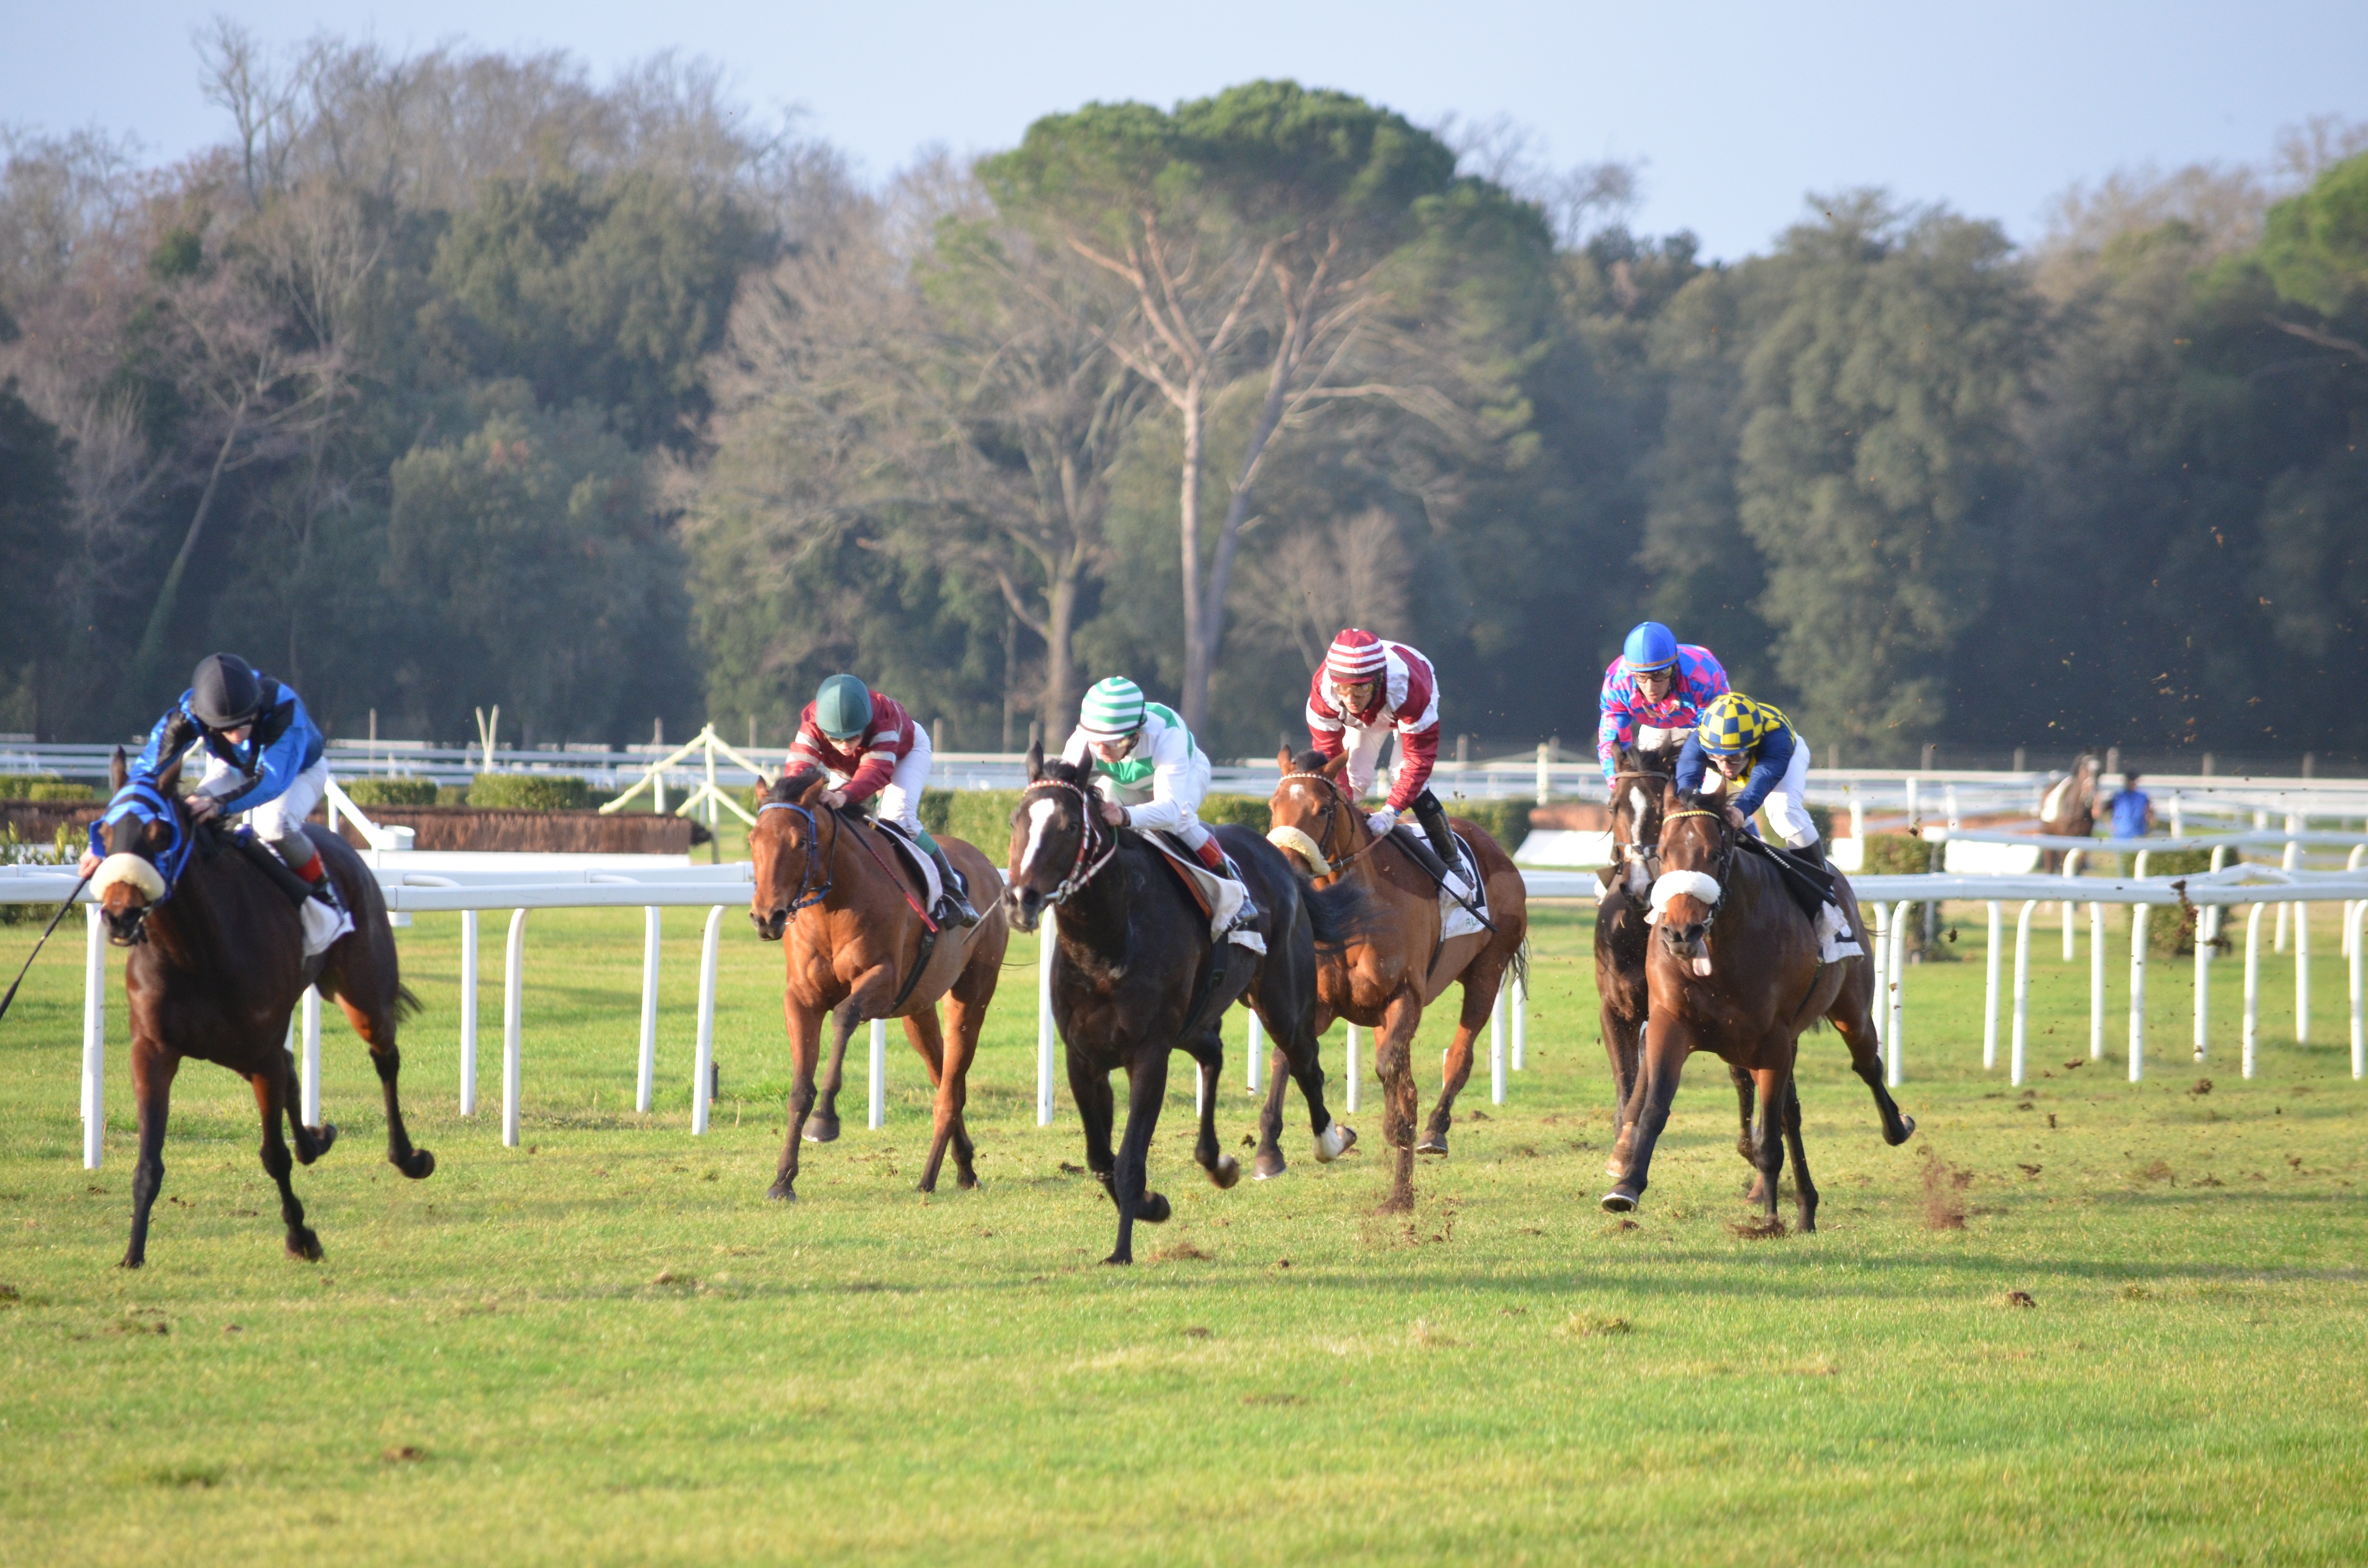
race, horses, sports, racing, jockey, race track, horse racing, hippodrome, eventing, trail riding, corse, horse like mammal, animal sports, equestrian sport, endurance riding